Otakar Černý

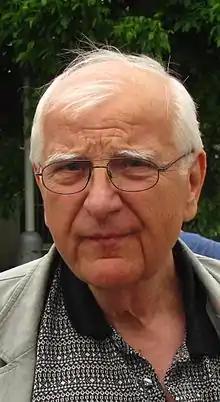

Otakar Černý (10 September 1943 – 16 February 2021) was a Czech sports journalist and television presenter.